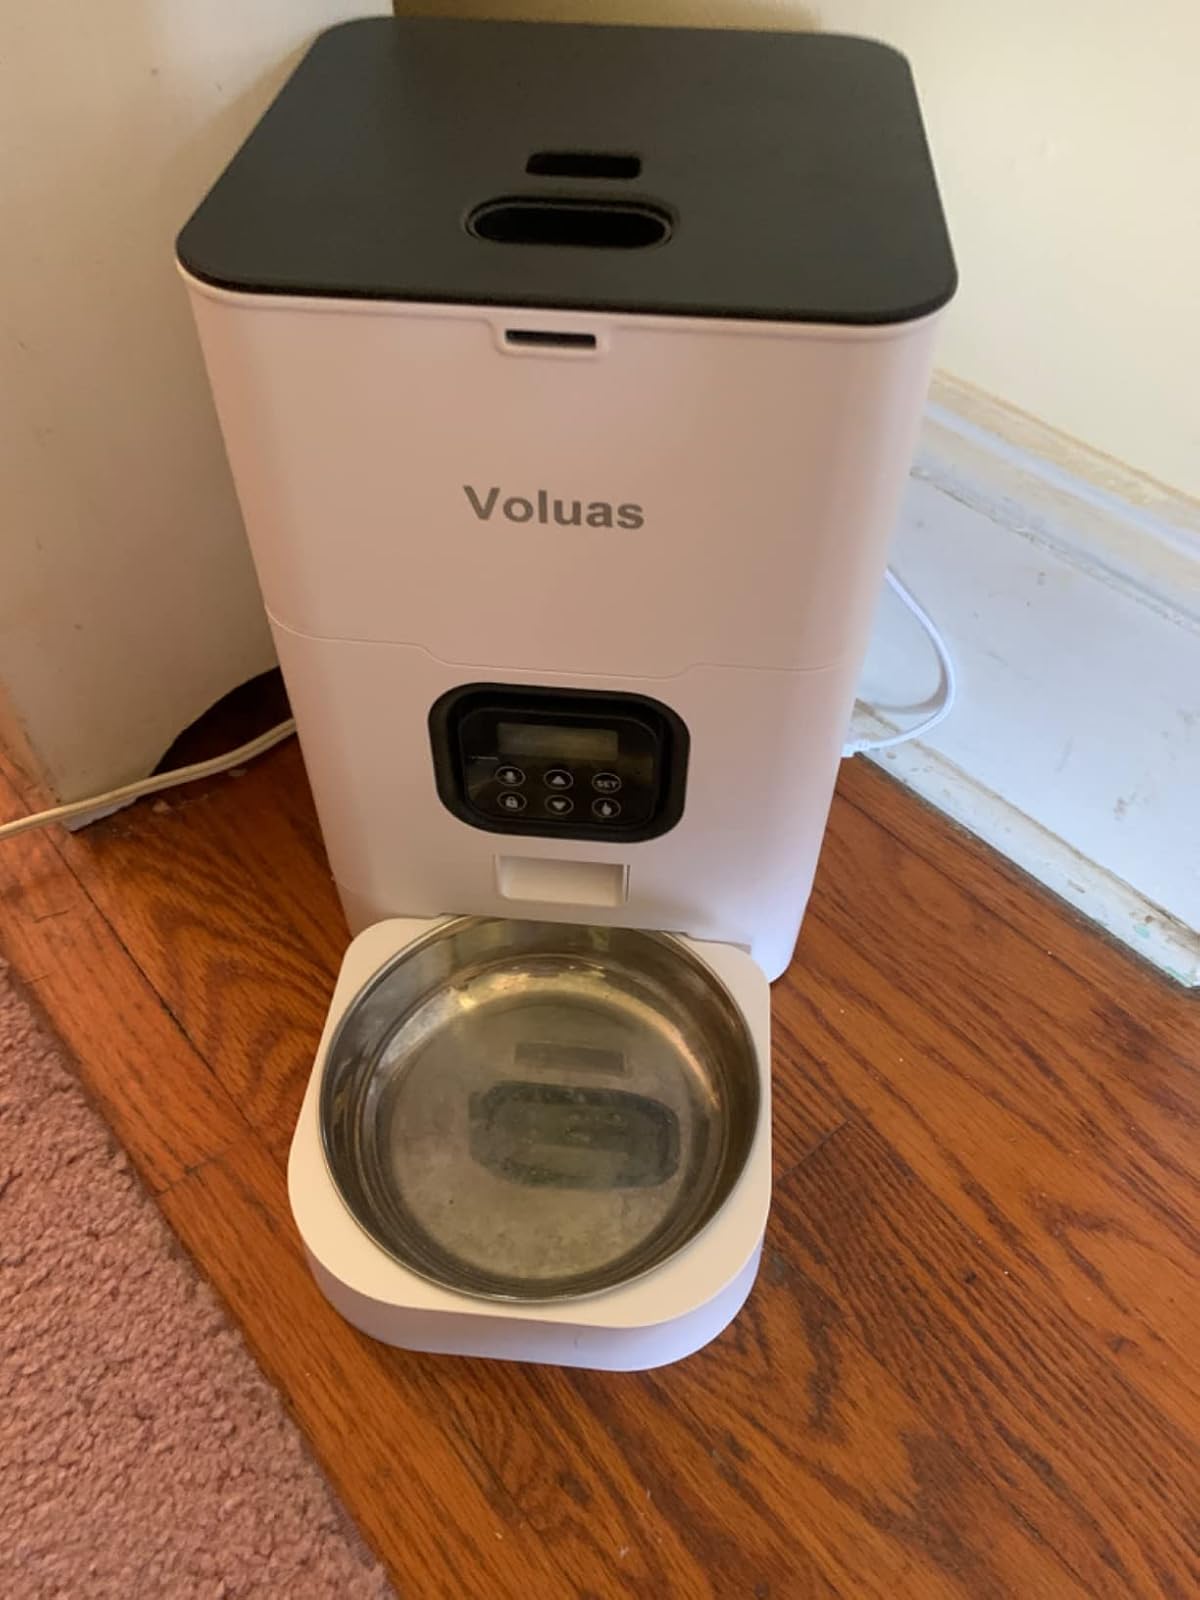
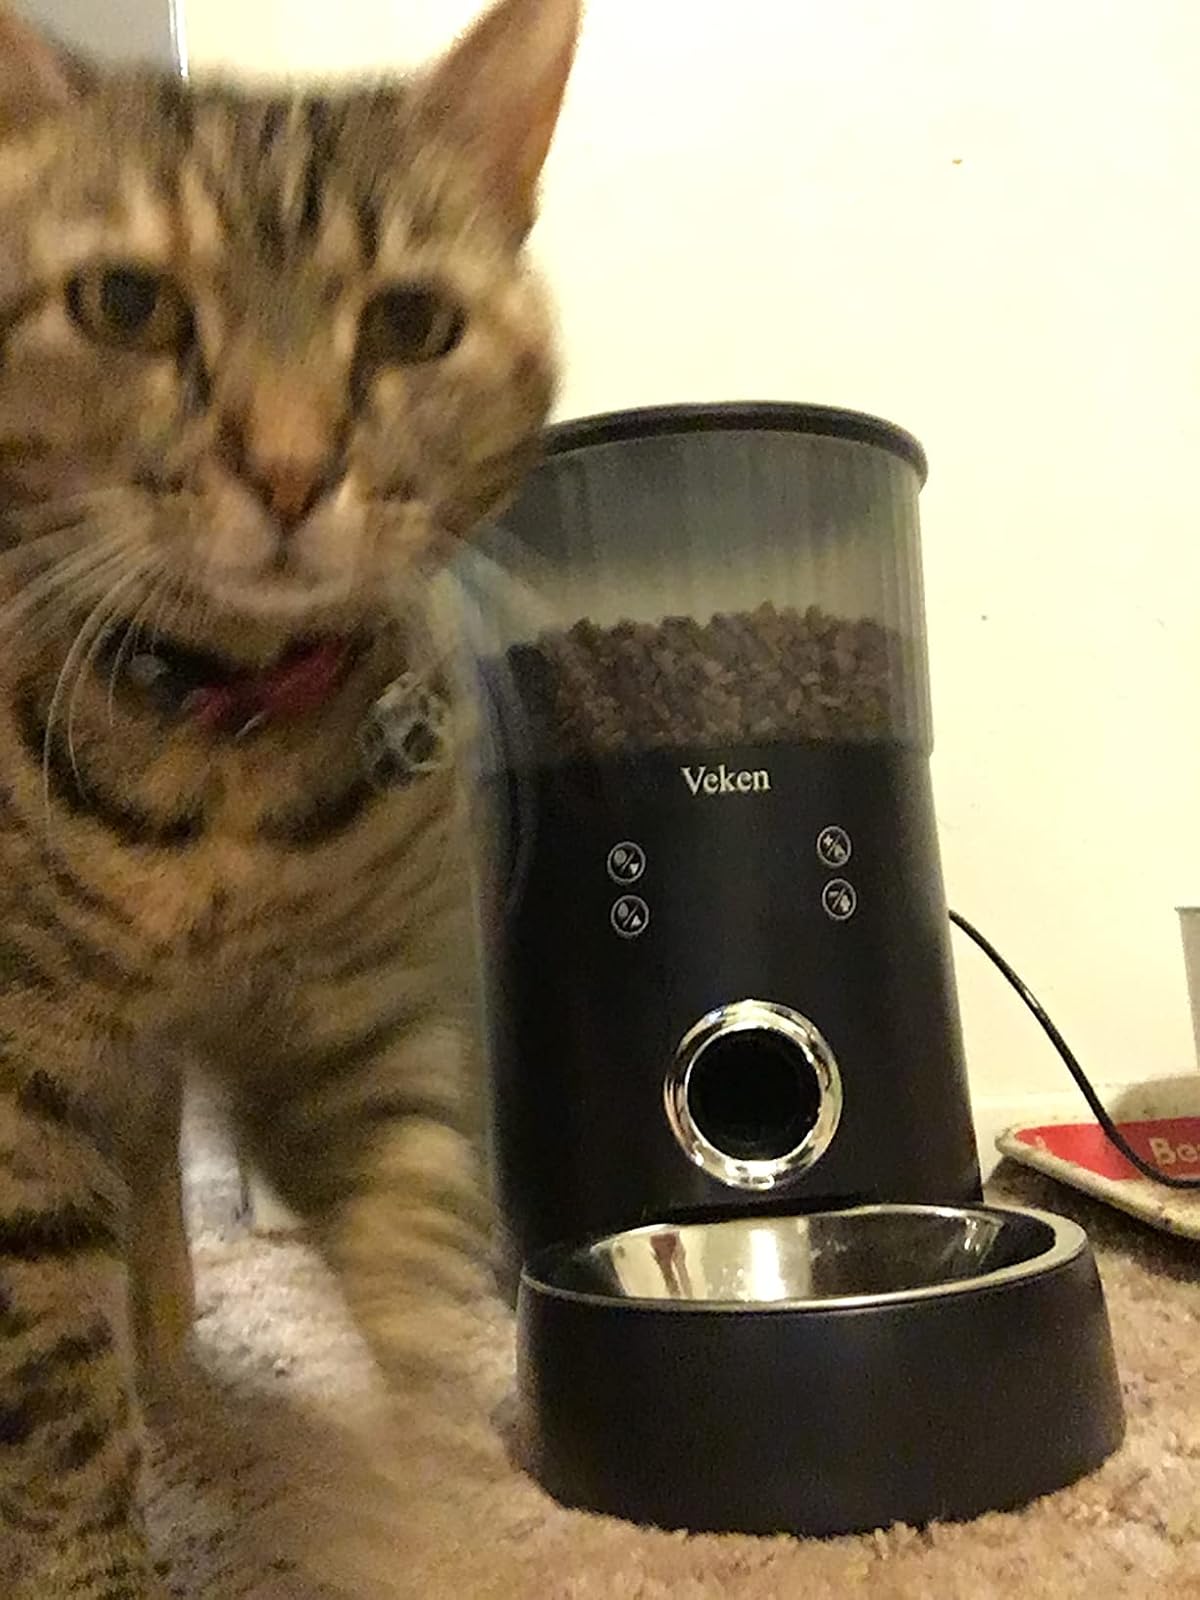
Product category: items_feeder
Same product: no